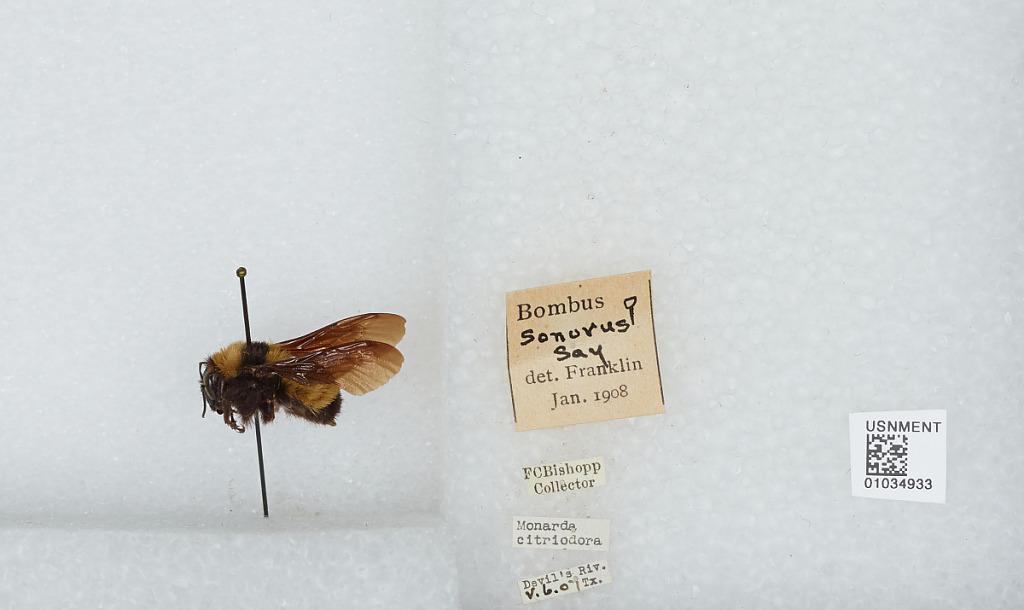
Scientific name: Bombus (Fervidobombus) sonorus Say
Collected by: F. Bishopp
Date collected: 1907-5-6
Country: United States
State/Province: Texas
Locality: Devil's River